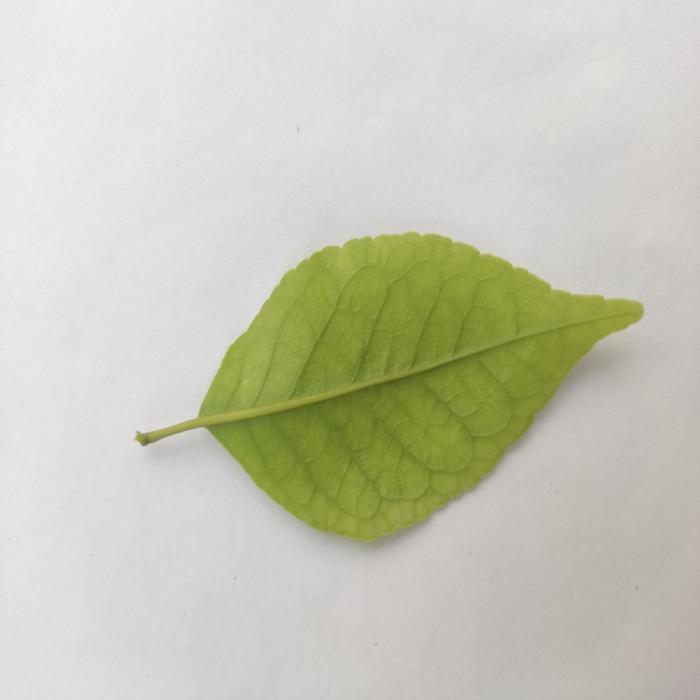
Crop: Aegle Marmelos
Leaf condition: Cercospora_Leaf